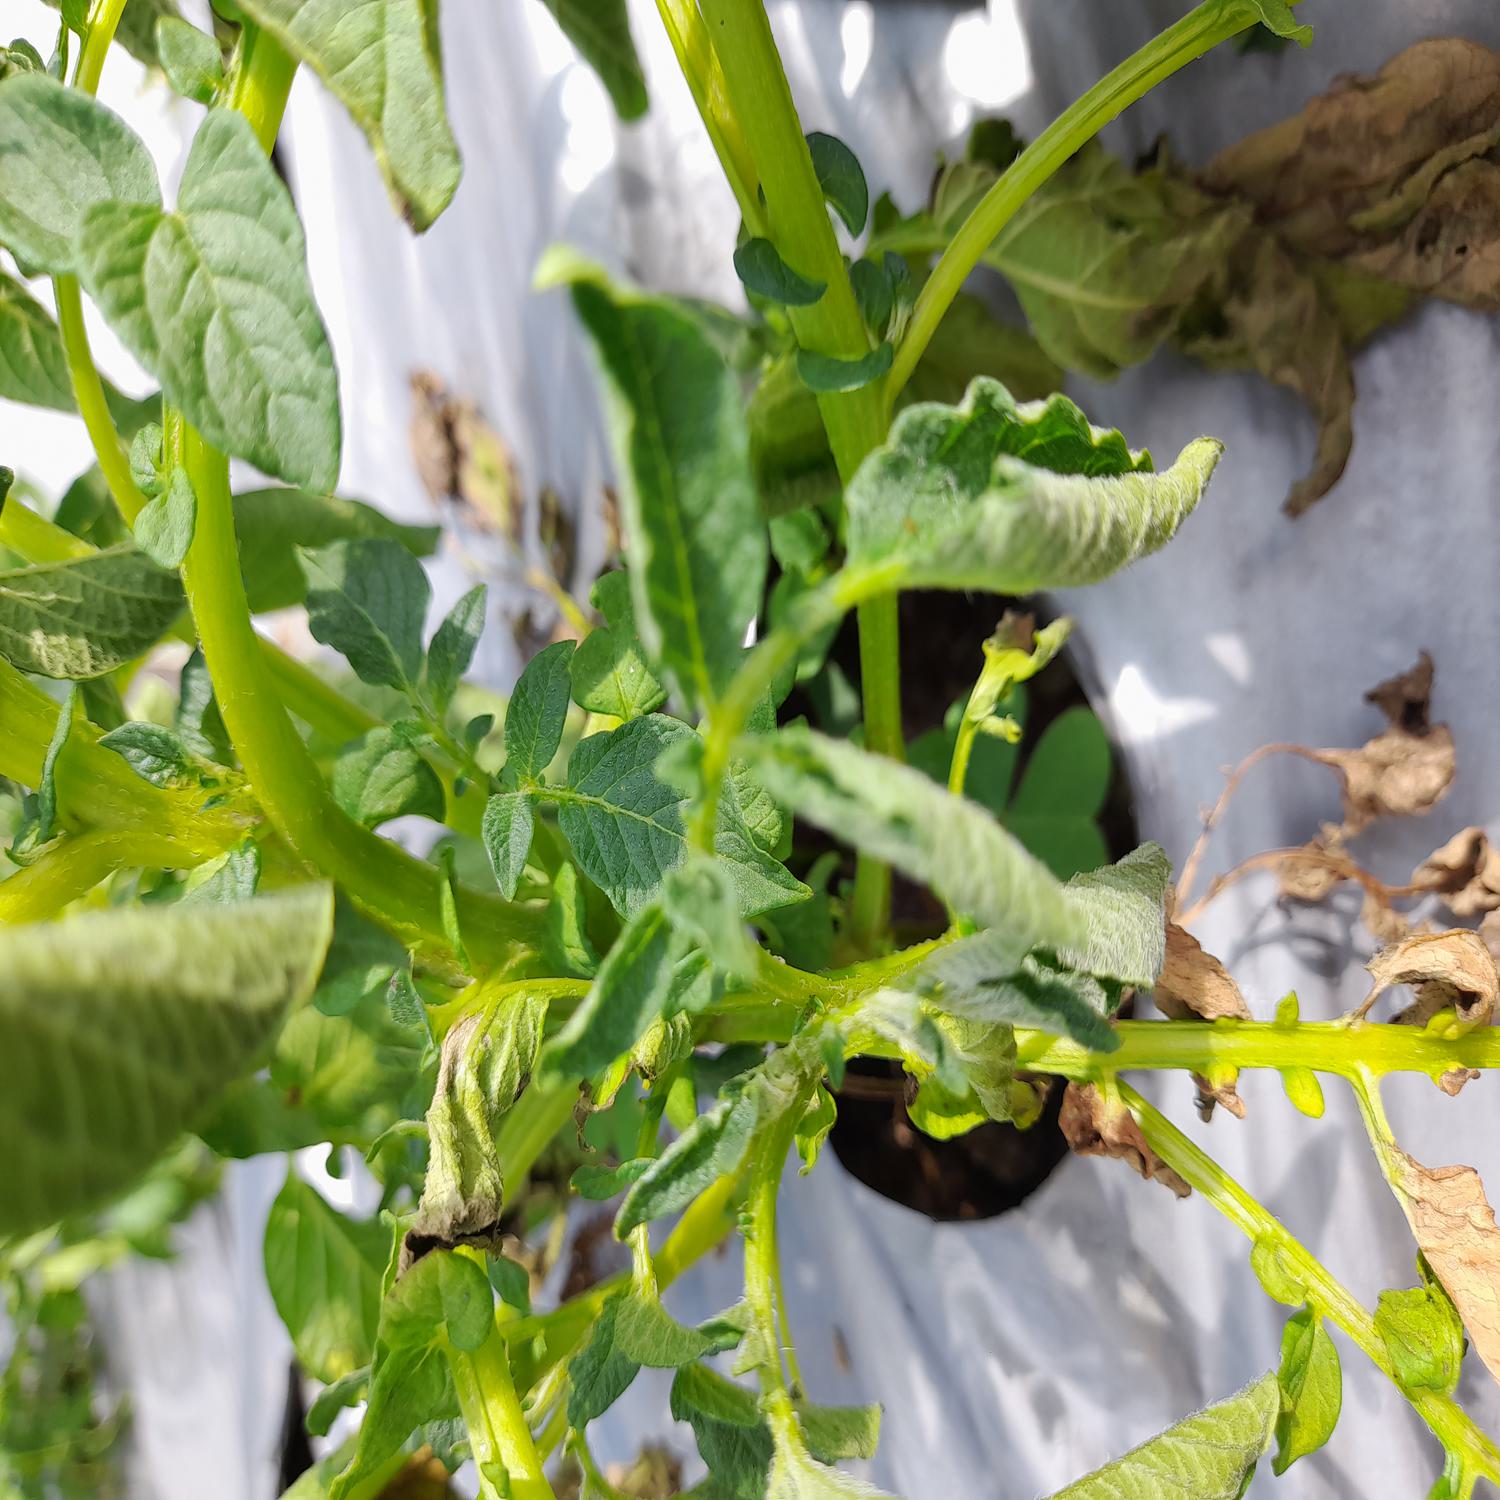
Etiqueta: Pudricion_Parda